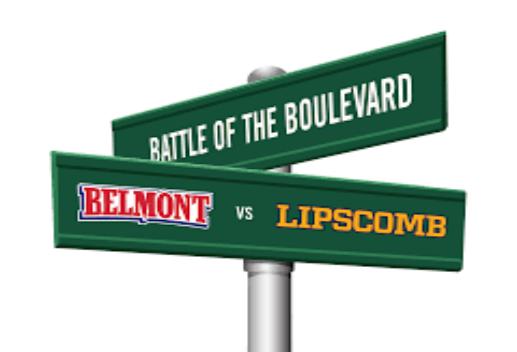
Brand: Boulevard
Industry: Necessities